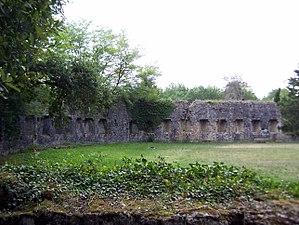
Château de la Trave à Préchac (Gironde, France)